Lynnewood Hall

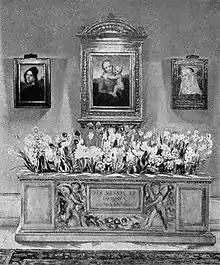
A 1917 portrait of the Raphael Room at Lynnewood Hall by William Bruce Ellis Ranken

From 1915 to 1940, the spectacular art collection at Lynnewood Hall was open to the public by appointment between June and October.